Damon Galgut

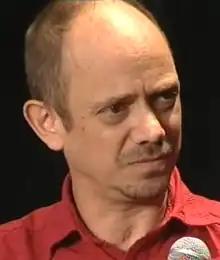
Galgut in 2013

Damon Galgut (born 12 November 1963) is a South African novelist and playwright. He was awarded the 2021 Booker Prize for his novel "The Promise", having previously been shortlisted for the award in 2003 and 2010.